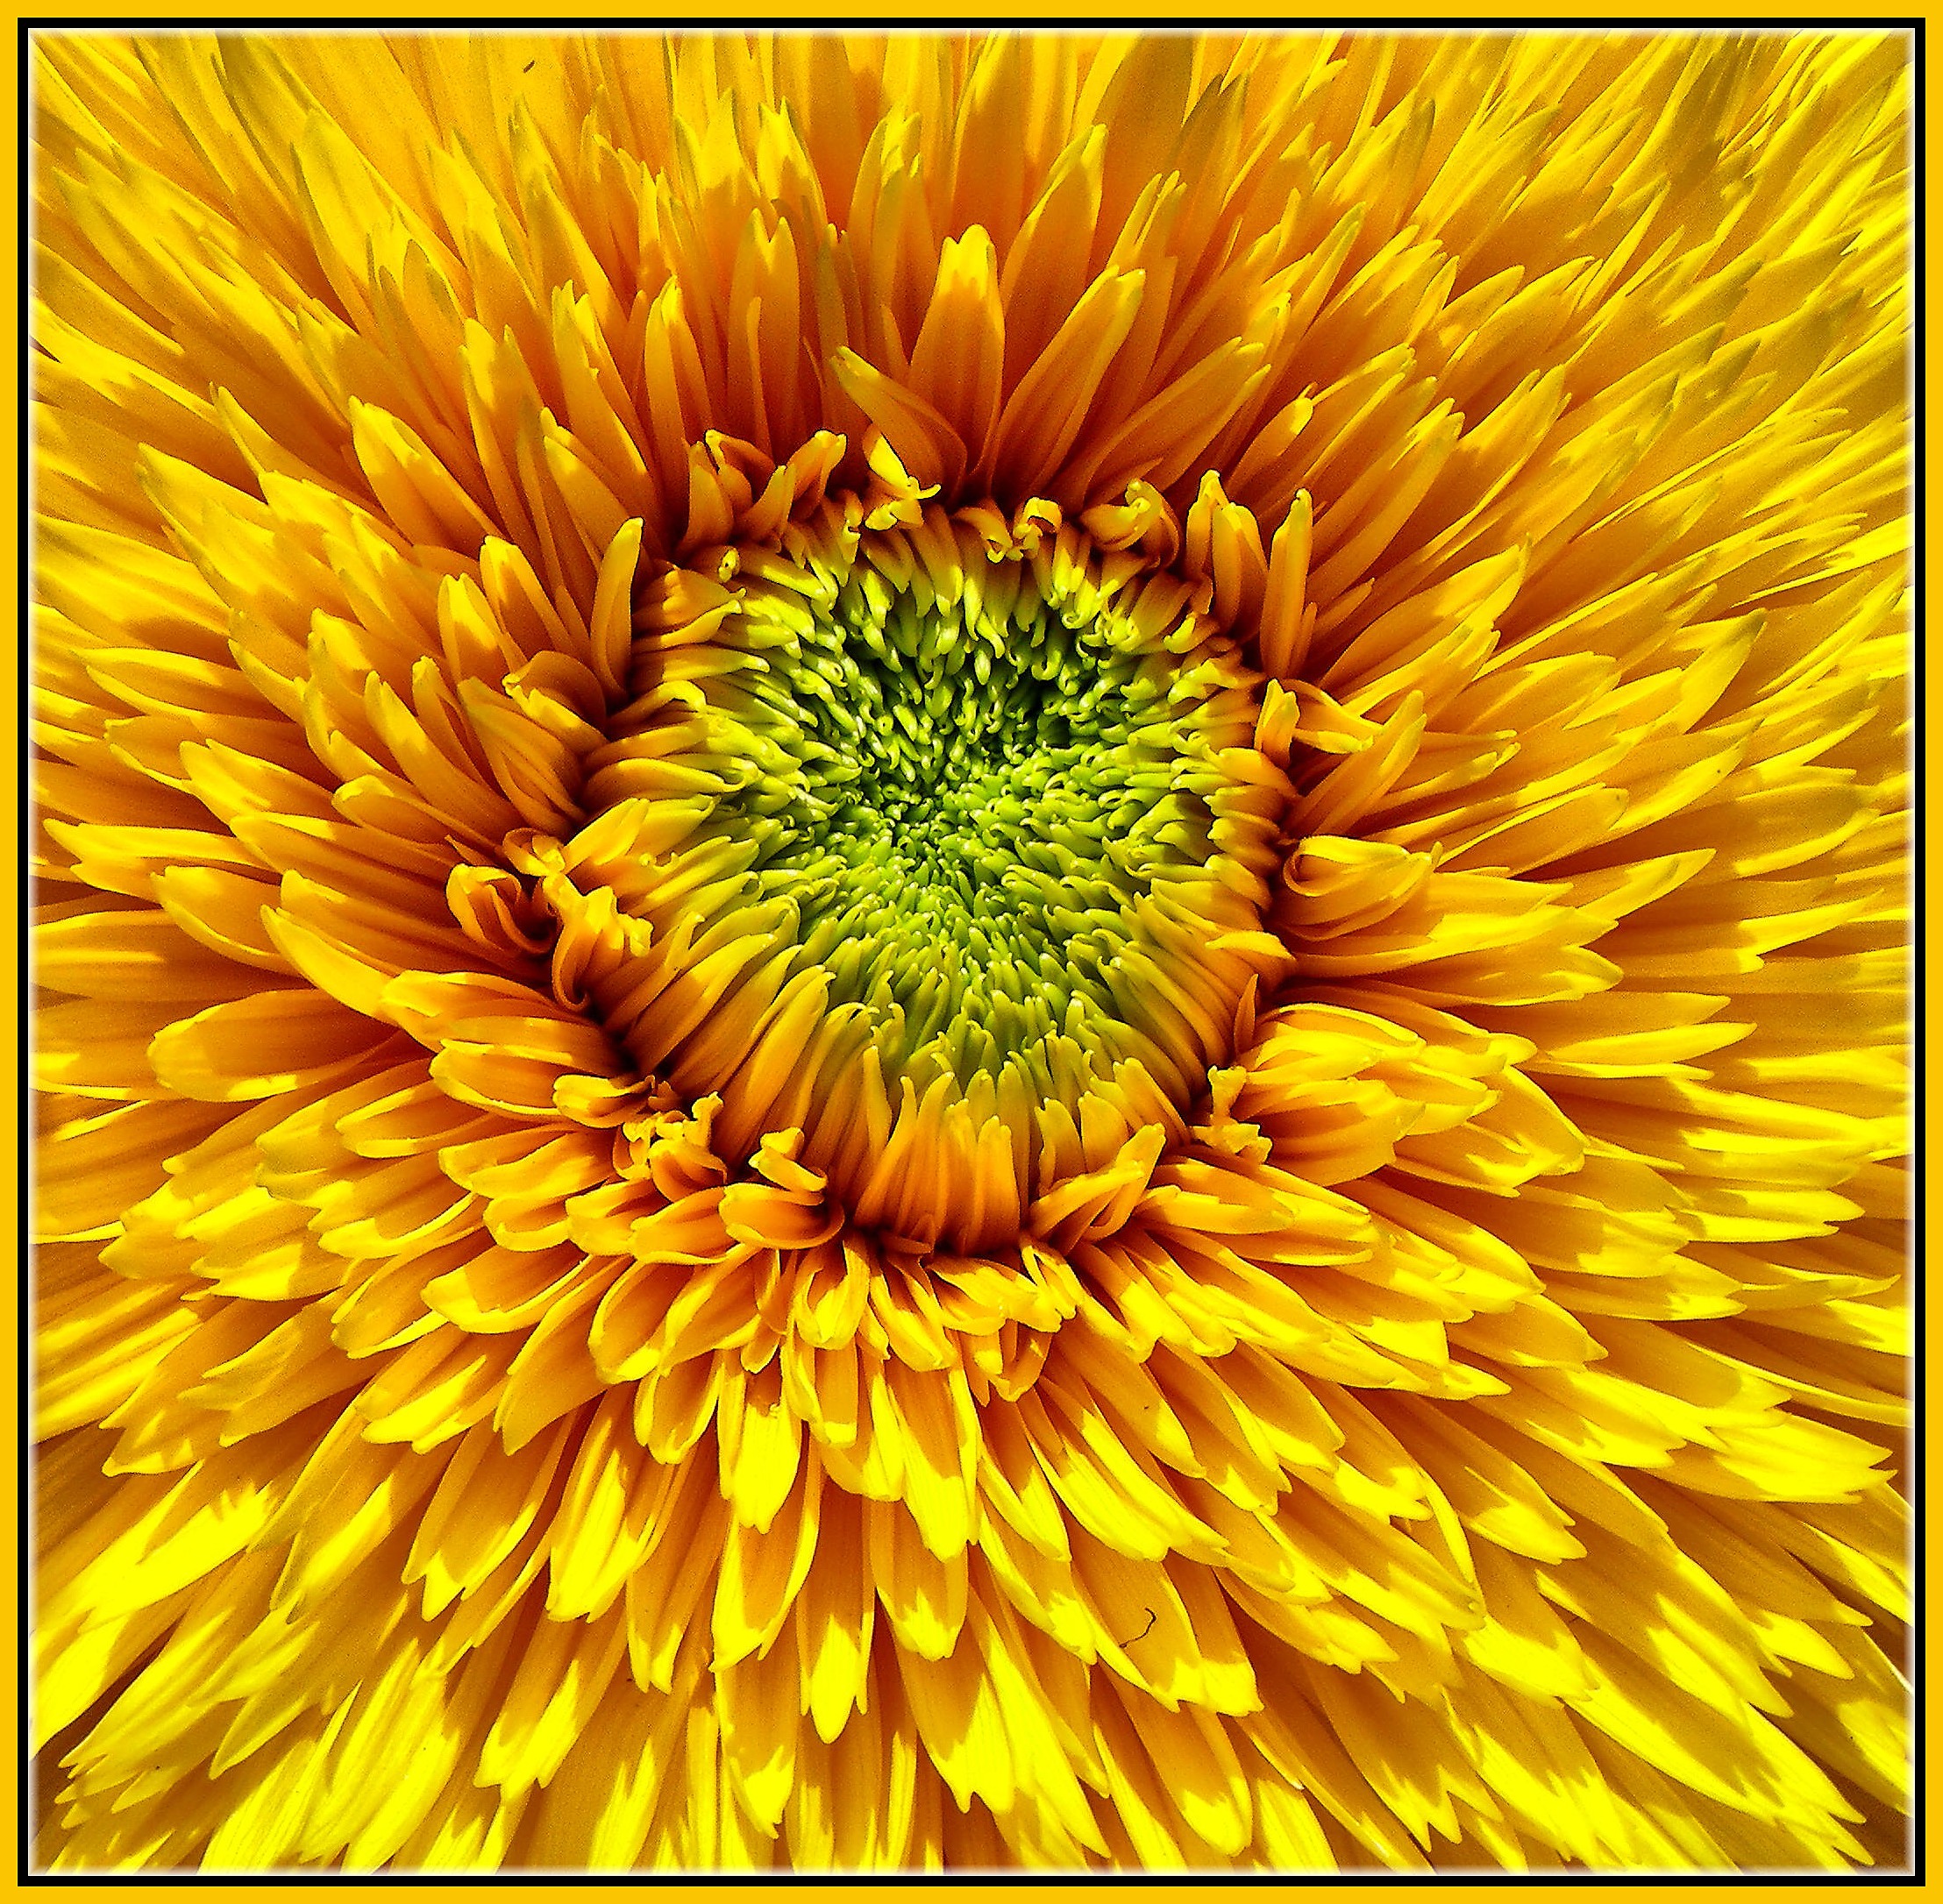
nature, plant, field, flower, petal, europe, yellow, flora, sunflower, flowers, spain, europa, amarillo, naturaleza, flores, galicia, natureza, natur, natura, espana, galiza, frores, galice, oleiros, lacoruna, acoru a, coru a, provinciacoru a, amarelo, flowering plant, daisy family, sunflower seed, plant stem, land plant